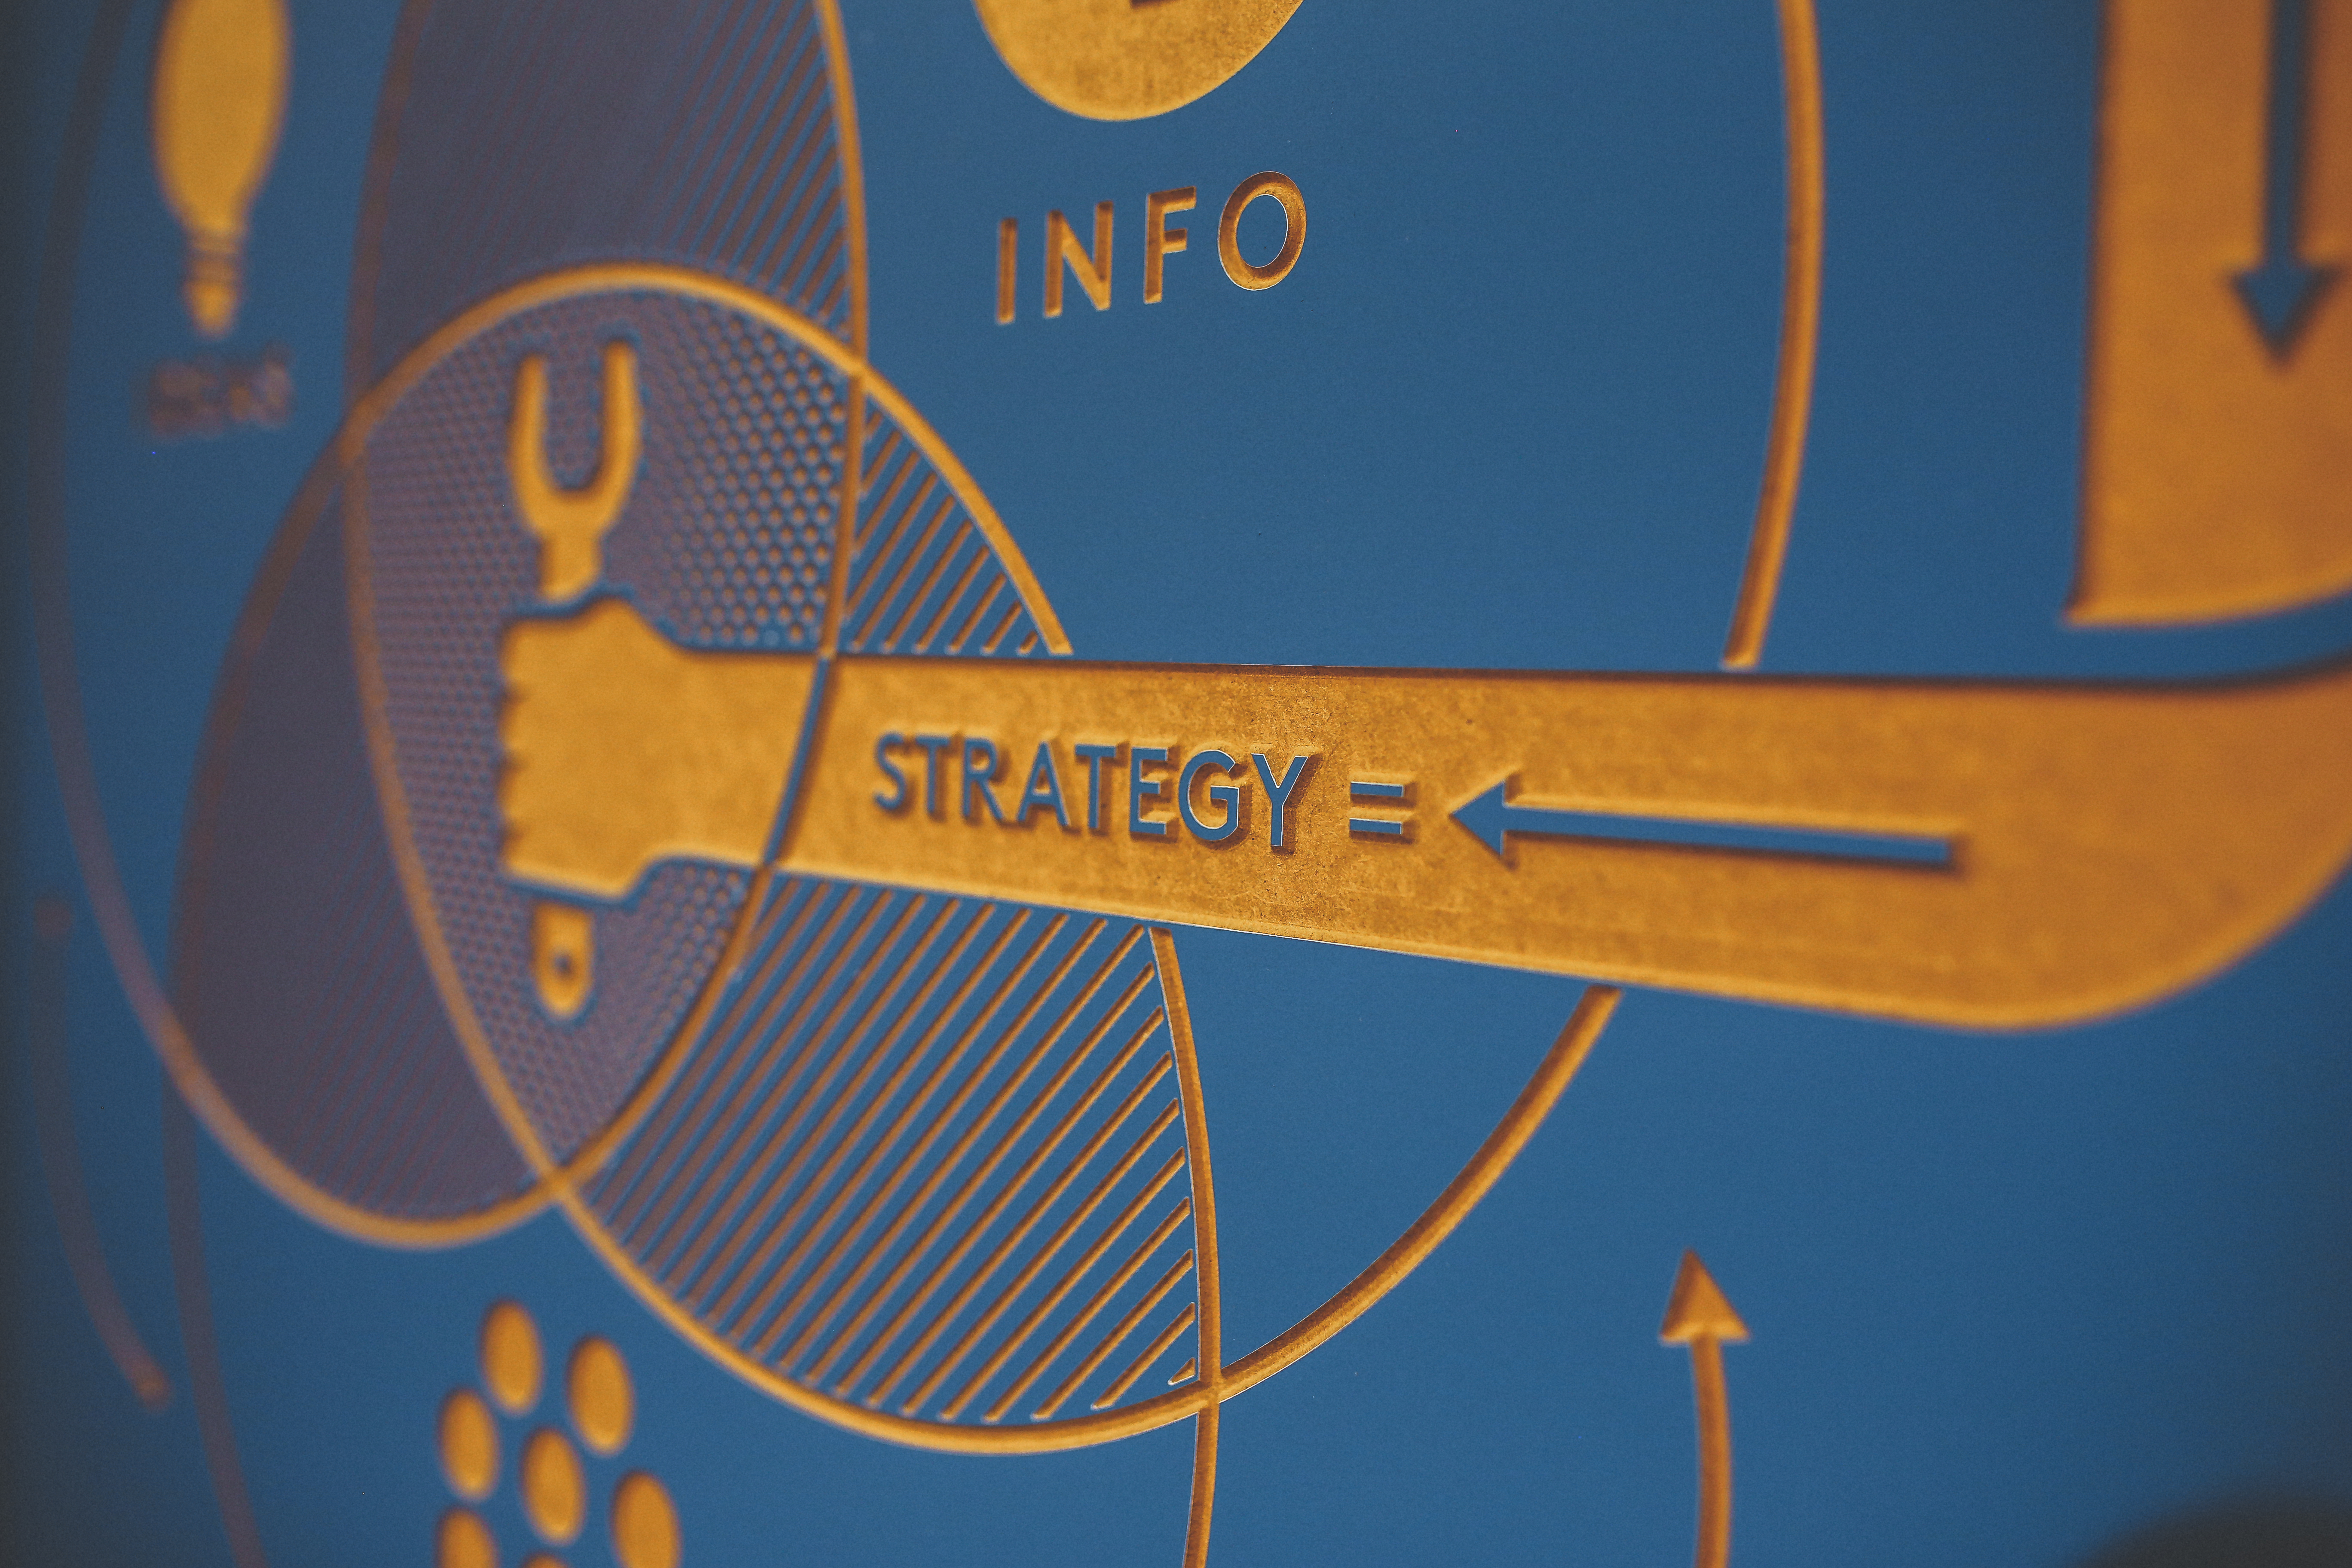
board, number, sign, line, color, blue, yellow, circle, font, illustration, design, strategy, shape, marketing, atmosphere of earth